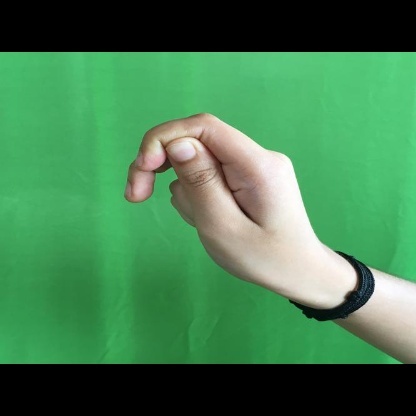
Mudra: Katakamukha